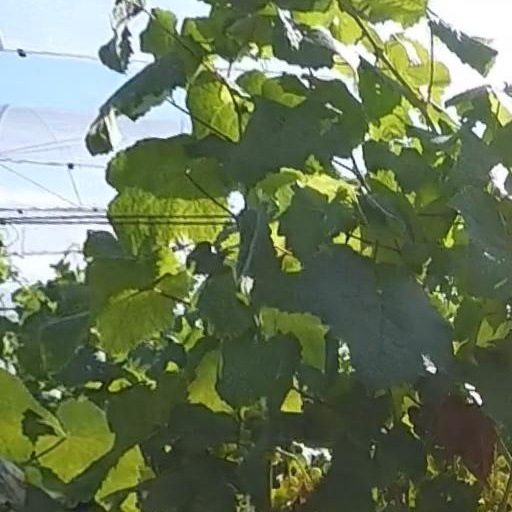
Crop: grape